Giovanni di Bicci de' Medici

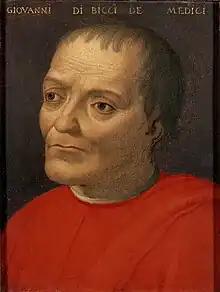
Portrait by Agnolo Bronzino

Giovanni di Bicci de' Medici ( – February 1429) was an Italian banker and founder of the Medici Bank. While other members of the Medici family, such as Chiarissimo di Giambuono de' Medici, who served in the Signoria of Florence in 1401, and Salvestro de' Medici, who was implicated in the Ciompi Revolt of 1378, are of historical interest, it was Giovanni's founding of the family bank that truly initiated the family's rise to power in Florence. He was the father of Cosimo de' Medici and of Lorenzo the Elder; grandfather of Piero di Cosimo de' Medici; great-grandfather of Lorenzo de' Medici (the Magnificent); and the great-great-great-grandfather of Cosimo I de' Medici, Grand Duke of Tuscany.